Claude Monet

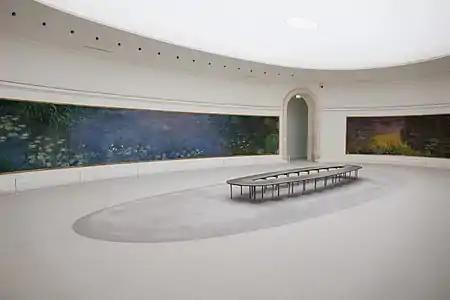
"Water Lilies" on display in the Musée de l'Orangerie in Paris

Monet made light the central focus of his paintings. To capture its variations, he would sometimes complete a painting in one sitting, often without preparation. He wished to demonstrate how light altered colour and perception of reality. His interest in light and reflection began in the late 1860s and lasted throughout his career. During his first time in London, he developed an admiration for the relationship between the artist and motifs—for what he deemed the "envelope". He utilised pencil drawings to quickly note subjects and motifs for future reference.